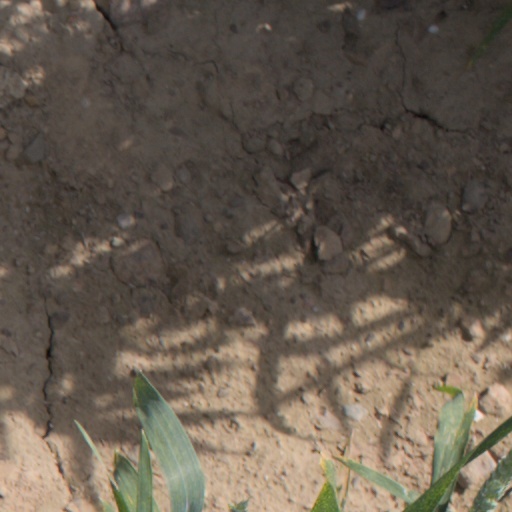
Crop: wheat